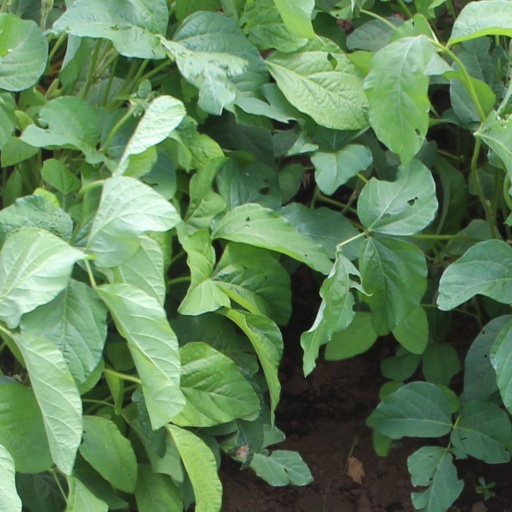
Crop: soybean